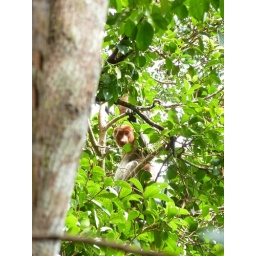
long nose monkey in a tree